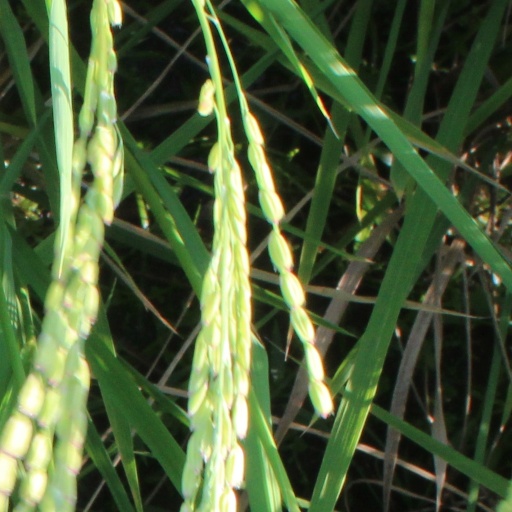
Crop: rice